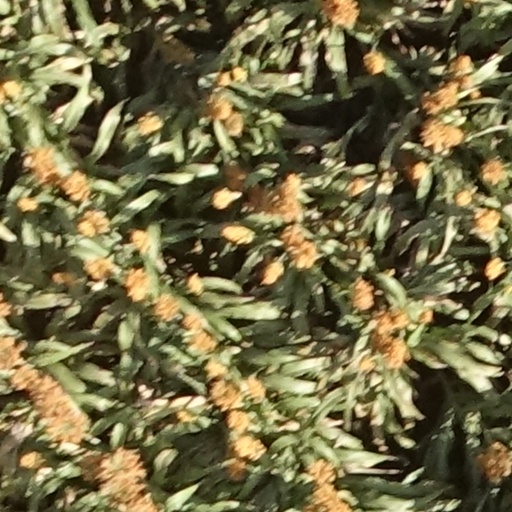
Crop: sorghum